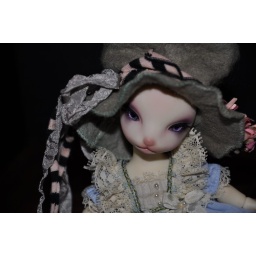
tinies look so cute in this hat :)